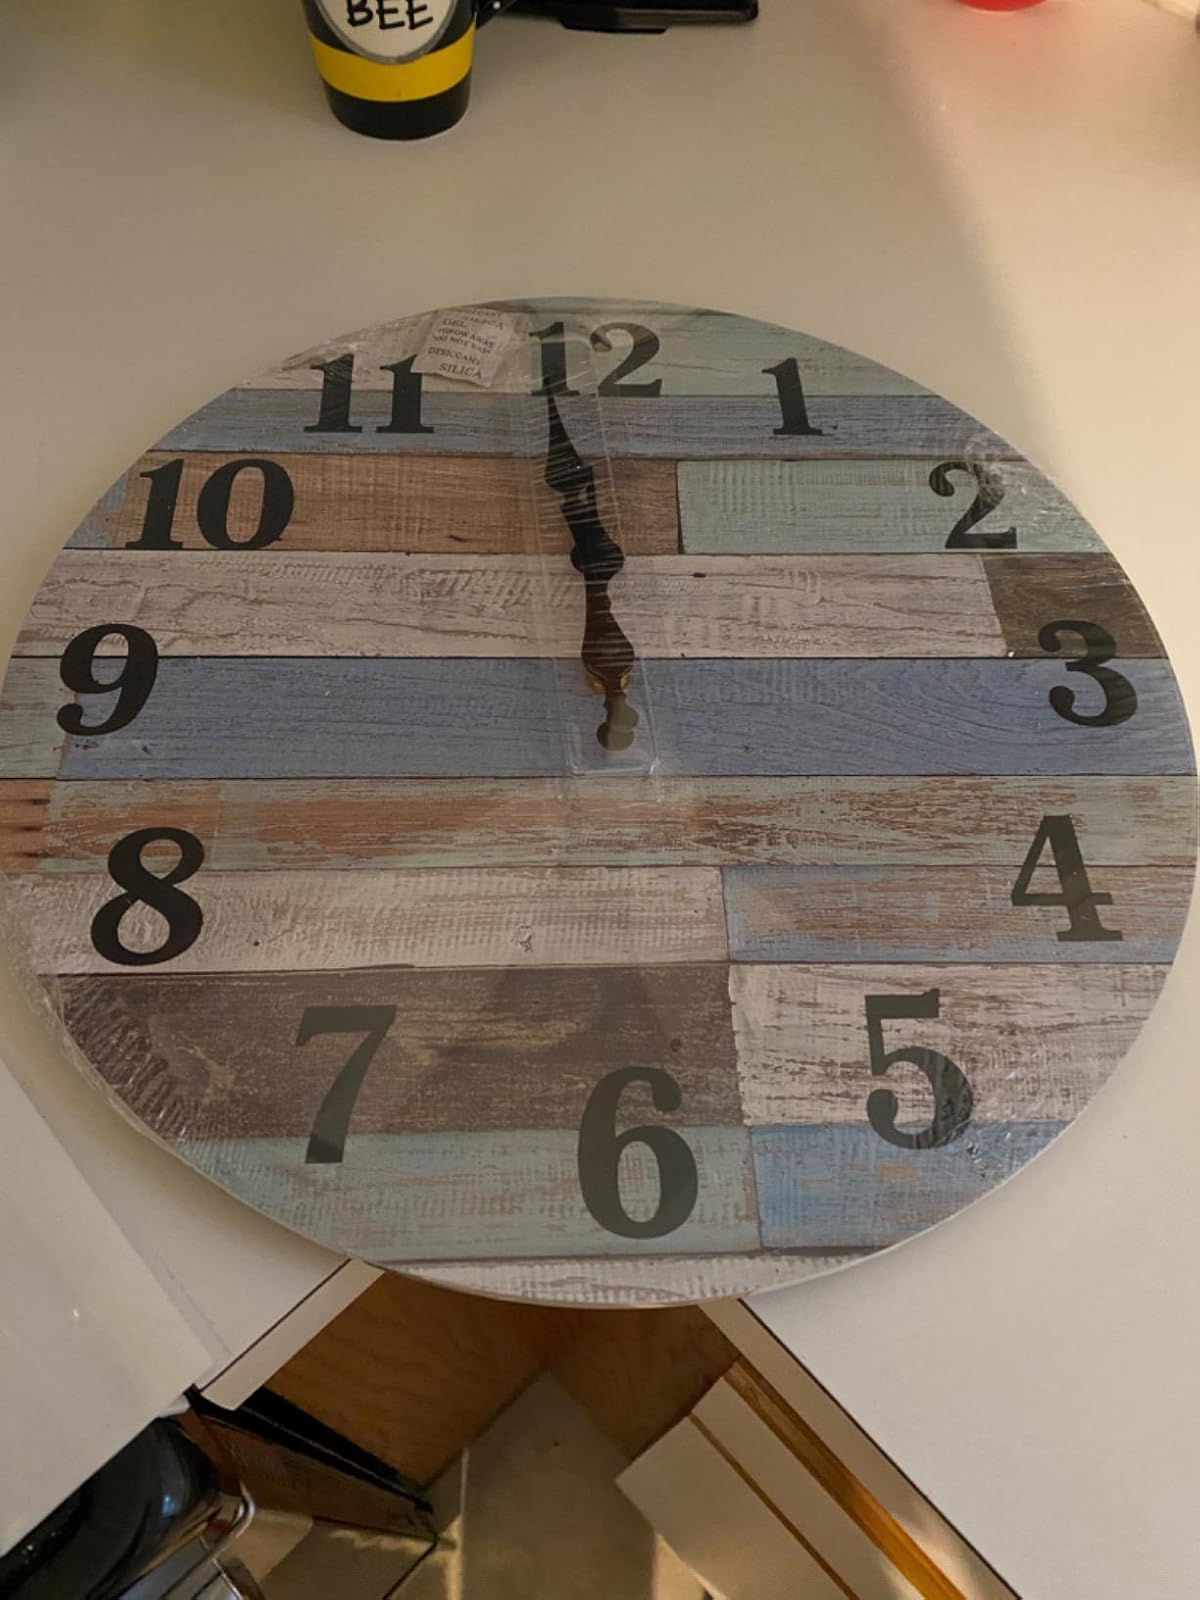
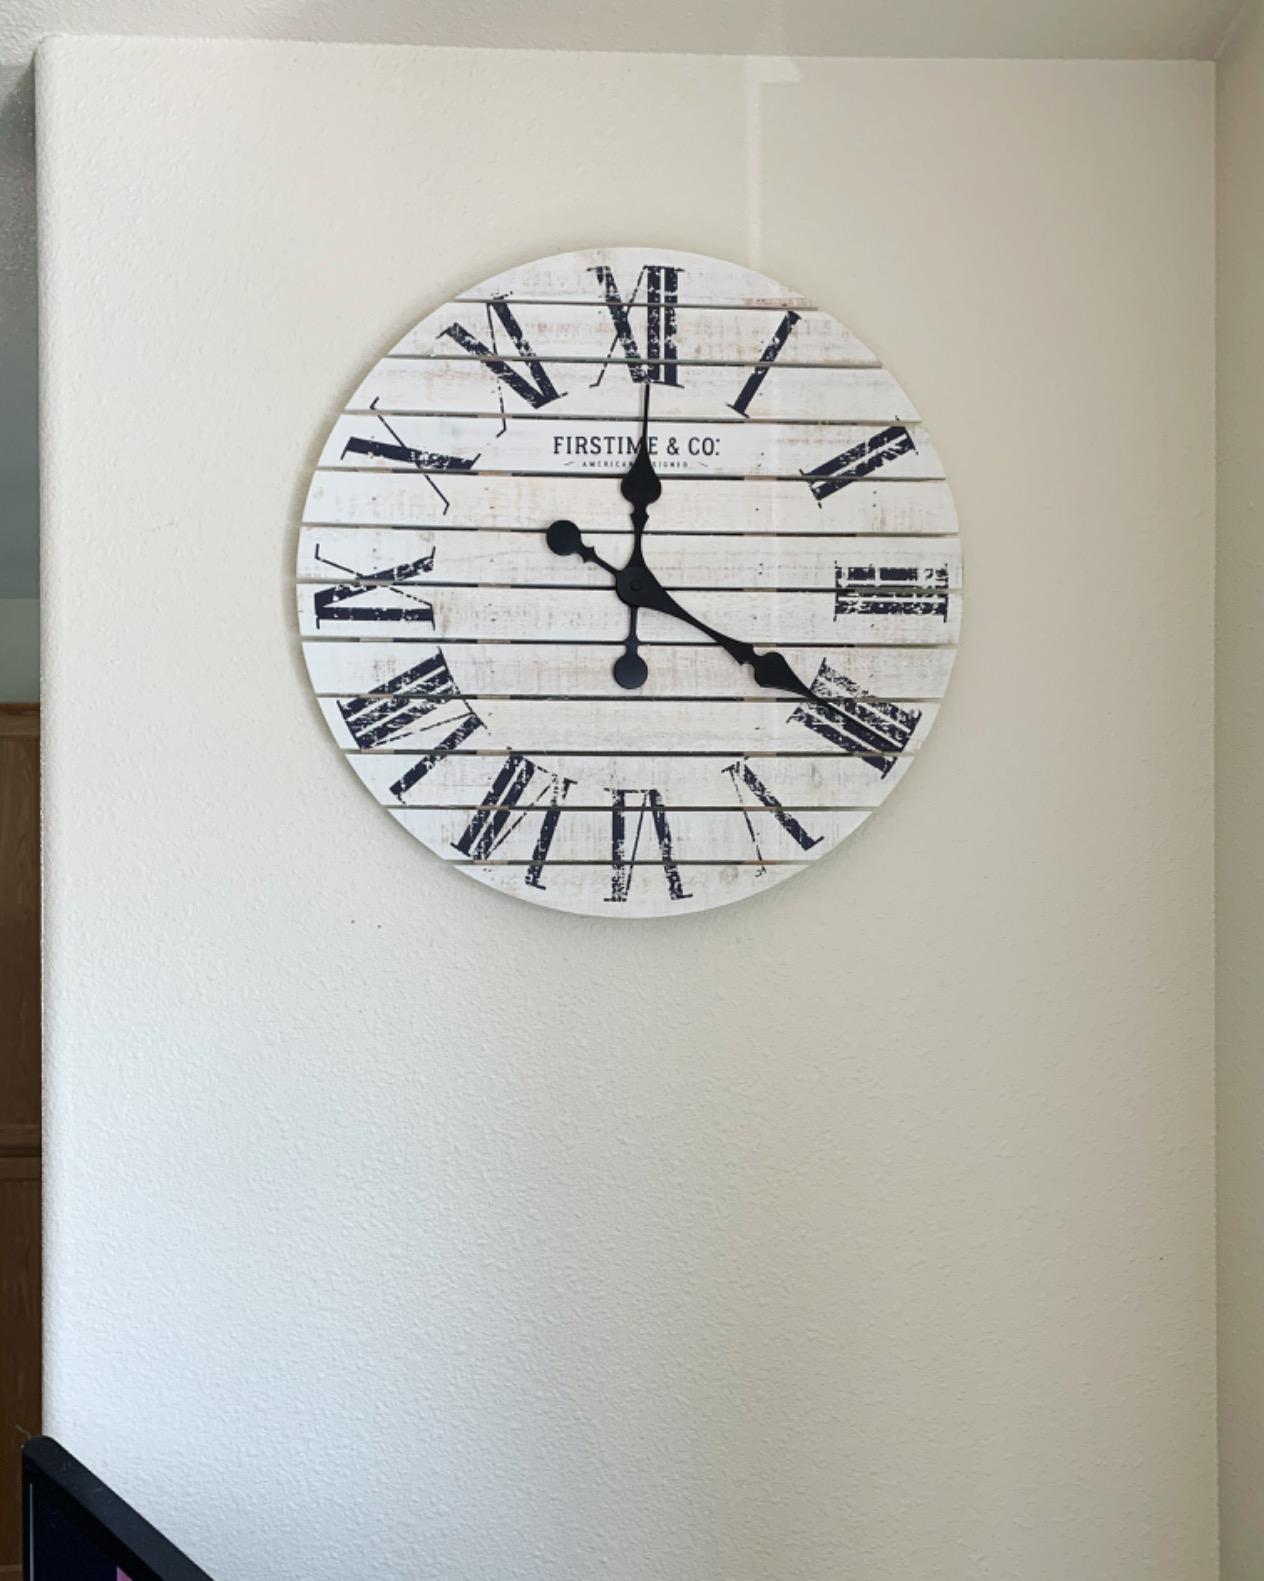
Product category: clock
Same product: no